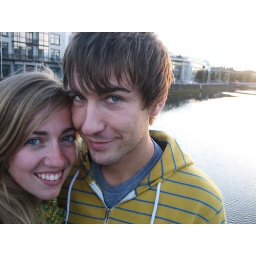
Dan and I on a bridge over the river in Dublin.